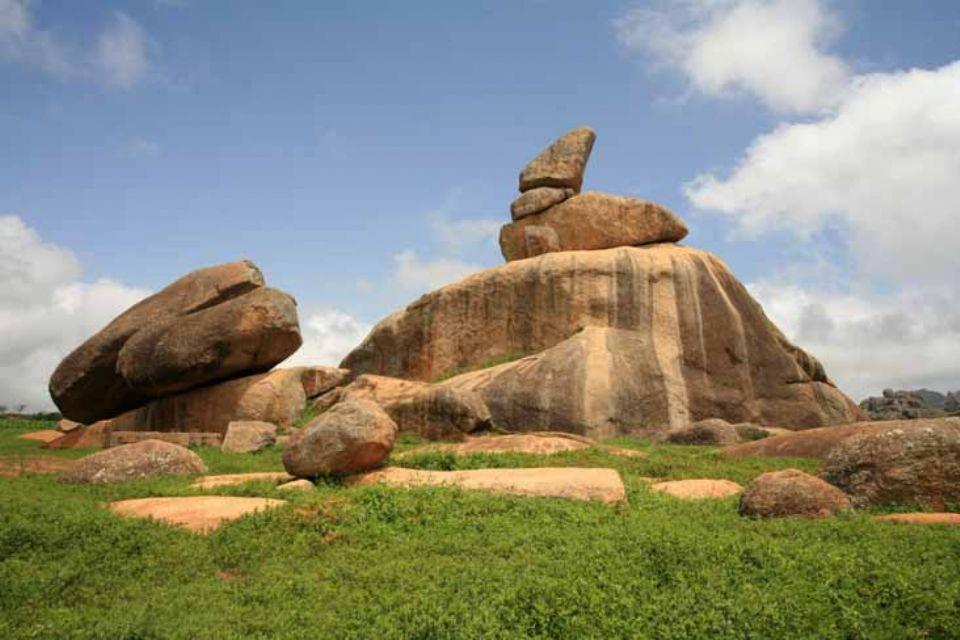
Mandhari nzuri ya mawemawe pamoja na majani yaliyoota kwa wingi. Miamba hii mikubwa imezama katika ardhi huku mingine midogomidogo ikisambaa pembezoni na kubebana nayo kwa juu. Kuna anga la bluu lenye mawingu mengine meupe ya kiasi.